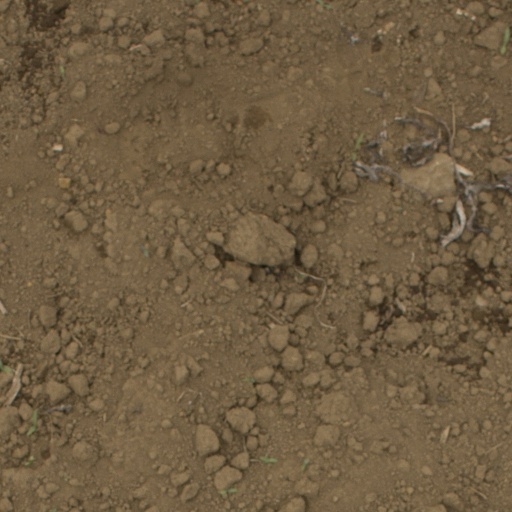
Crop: Jerusalem artichoke